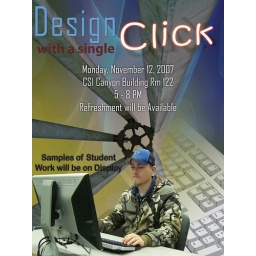
this is a show card for a open house hosted by the computer graphics design department as CSI